Hachiman

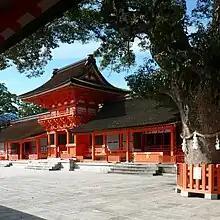
Usa Shrine, at Usa in Oita Prefecture dedicated to Hachiman, founder and patron deity of this city

In Japanese religion, Yahata (八幡神, ancient Shinto pronunciation) formerly in Shinto and later commonly known as Hachiman (八幡神, Japanese Buddhist pronunciation) is the syncretic divinity of archery and war, incorporating elements from both Shinto and Buddhism. His title that was given Great Bodhisattva of National Protection and Marvelous Spirit Power (護国霊験威力神通大菩薩).